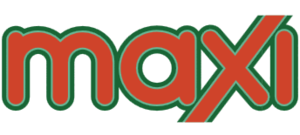
Maxi est la bannière d'épiceries québécoise à rabais de Loblaw. Fondée en 1984, elle fut vendue en 1998 à la Loblaw Companies Limited par Provigo qui détenait la bannière.